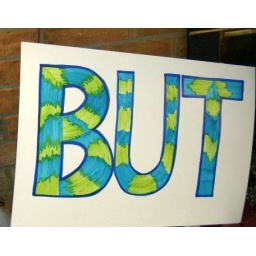
This was for the song &amp;quot;Conjunction Jnction&amp;quot; and the signs flipped over during the son to show either the train or the words.